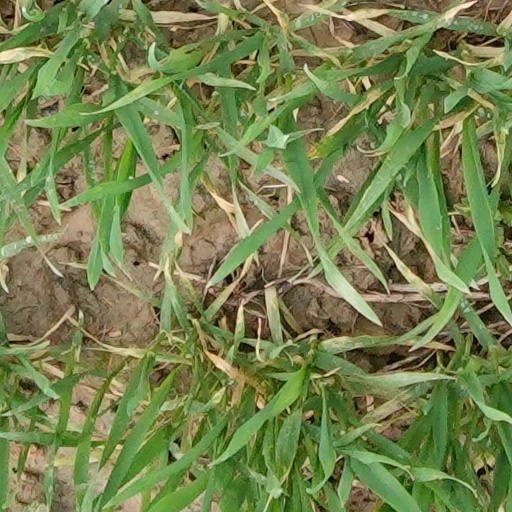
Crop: wheat